2012–13 Arsenal F.C. season

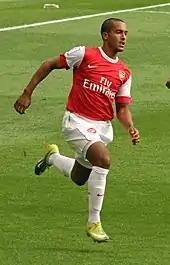
Theo Walcott was top scorer of the season at the time he signed his contract

Arsenal started 2013 in disappointing fashion with a result that Wenger called "undeserved": a 1–1 draw against Southampton. Arsenal were gifted their goal with an own goal from Guly do Prado (Arsenal's third of the season, with the previous two also coming against Southampton), after Gastón Ramírez opened the scoring for the Saints. The result was the last of a four-game winning streak ahead of a tough couple of matches against Premier League champions Manchester City, and European champions Chelsea. Arsenal completed their first transfer business of the January transfer window, with the loan of Moroccan striker Marouane Chamakh to West Ham on 4 January 2013. Another loan was announced a day later as Swiss centre-back Johan Djourou joined Hannover 96. Both players had yet to feature in the Premier League this season for the Gunners, and both deals were for the rest of the season. Arsenal started their FA Cup run against Swansea in the third round, and following an uneventful first half, the second half sprung into life as both teams scored late on (Podolski and Gibbs for the Gunners, and Danny Graham for Swansea) after Michu opened the scoring in the 58th minute. The final score of 2–2 meant both teams would play a replay.